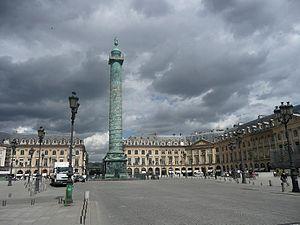
Place Vendôme, Paris